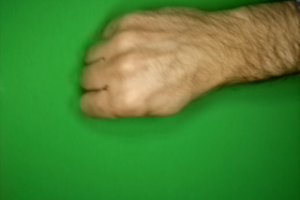
Label: rock